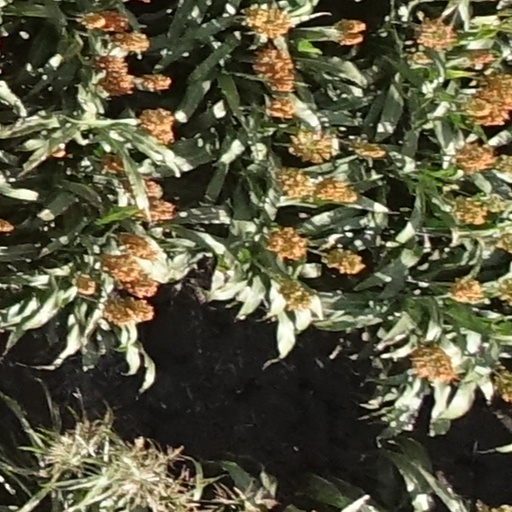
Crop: sorghum